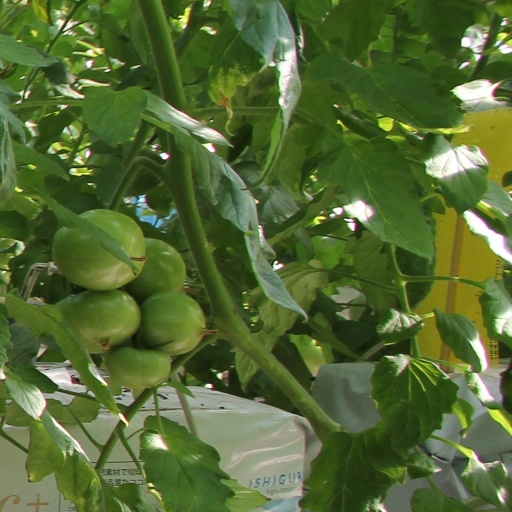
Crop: tomato